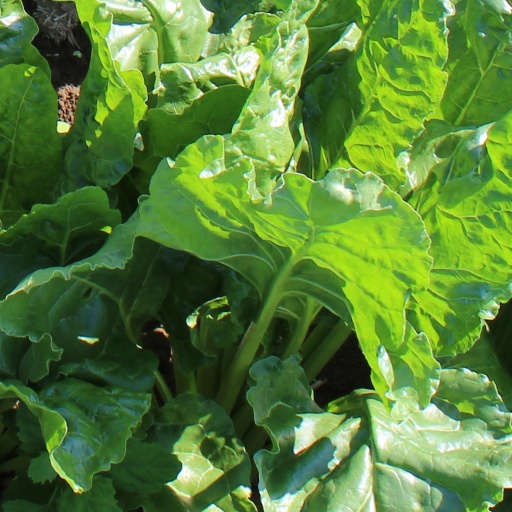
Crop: sugar beet